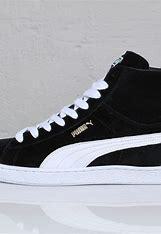
Brand: Puma
Model: Suede Classic